Notre-Dame de la Garde

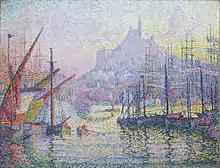
Painting by Paul Signac

At a height of , the square bell tower above the entrance porch has two identical storeys of five blind arches, of which the central arch has a window and a small balcony. This is surmounted by a belfry, with each face composed of a three-light window divided by red granite mullions, behind which are abat-sons. The belfry is covered by a square terrace, which is enclosed by a stone balustrade bearing the arms of the city on each side and an angel with a trumpet at each corner. These four statues were carved by Eugène-Louis Lequesne.